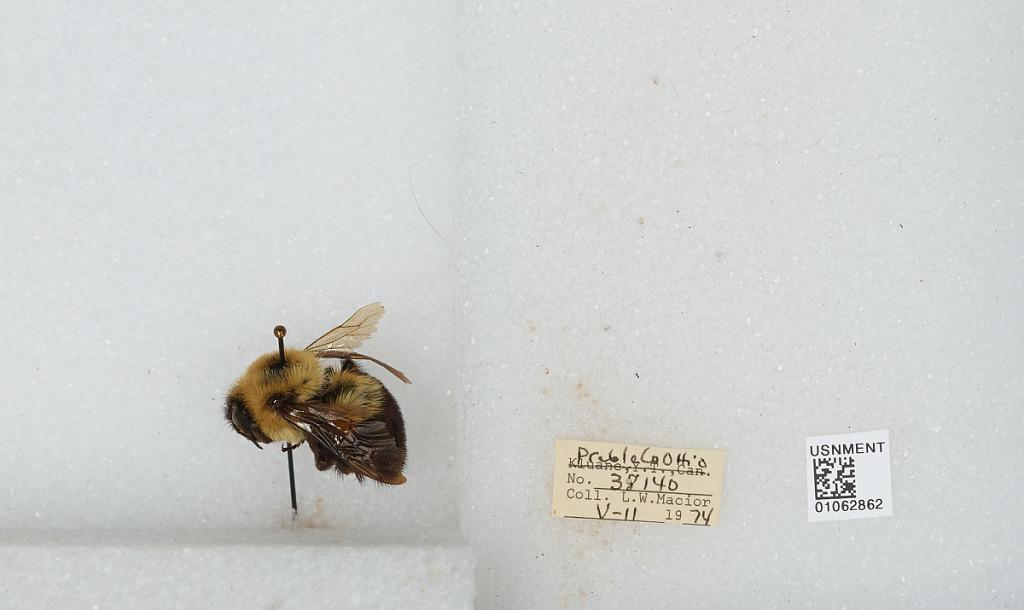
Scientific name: Bombus (Pyrobombus) bimaculatus Cresson
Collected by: L. Macior
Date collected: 1974-5-11
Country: United States
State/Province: Ohio
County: Preble
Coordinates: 39.7778, -84.6897